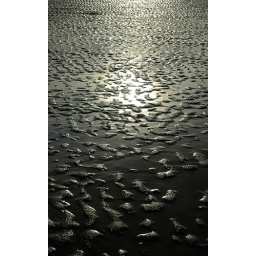
patterns and shapes within the sand on the beach at leasowe in wirral under a low winter sun